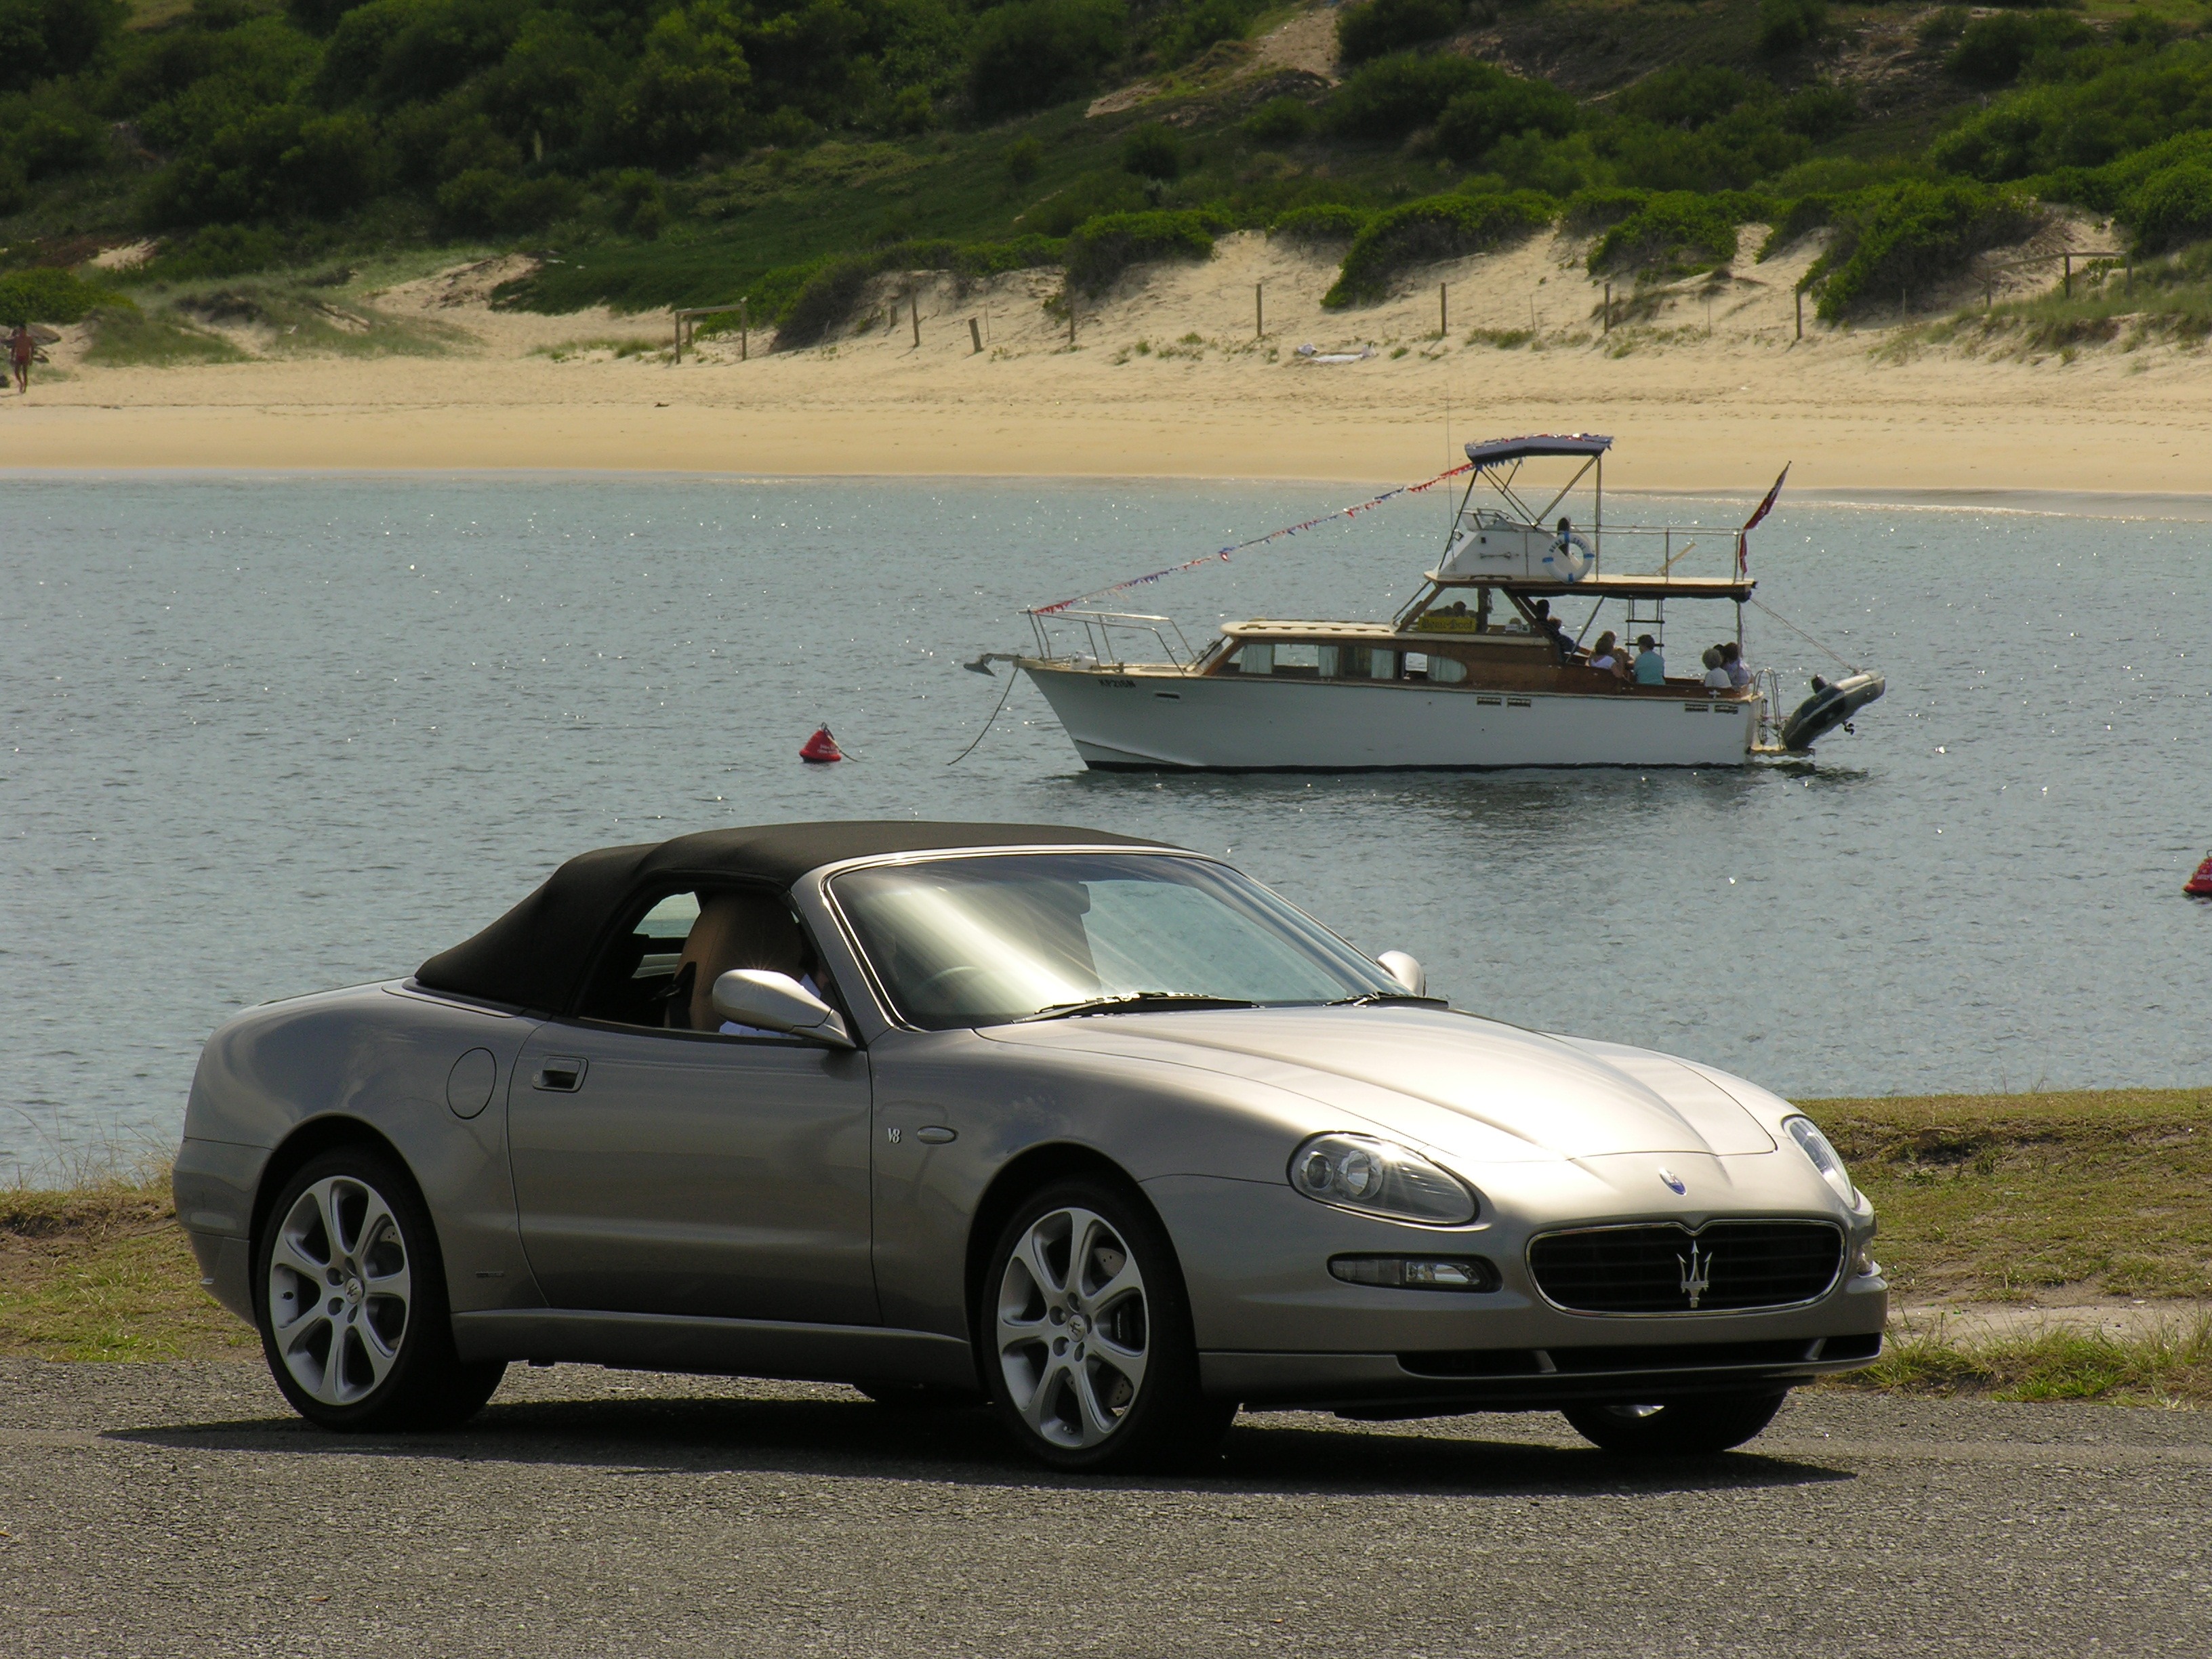
car, automobile, driving, transportation, transport, vehicle, drive, auto, automotive, sports car, motor vehicle, supercar, motor, convertible, maserati, land vehicle, automobile make, automotive exterior, automotive design, luxury vehicle, performance car, executive car, maserati coup, maserati gran sport, maserati 3200 gt, maserati spyder, ferrari 612 scaglietti